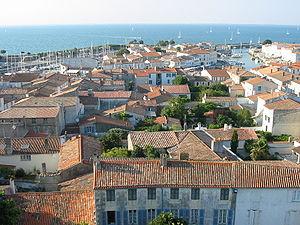
Saint-Martin-de-Ré est une commune du Sud-Ouest de la France, située sur l'île de Ré, dans le département de la Charente-Maritime. Ses habitants s'appellent les Martinais et les Martinaises.